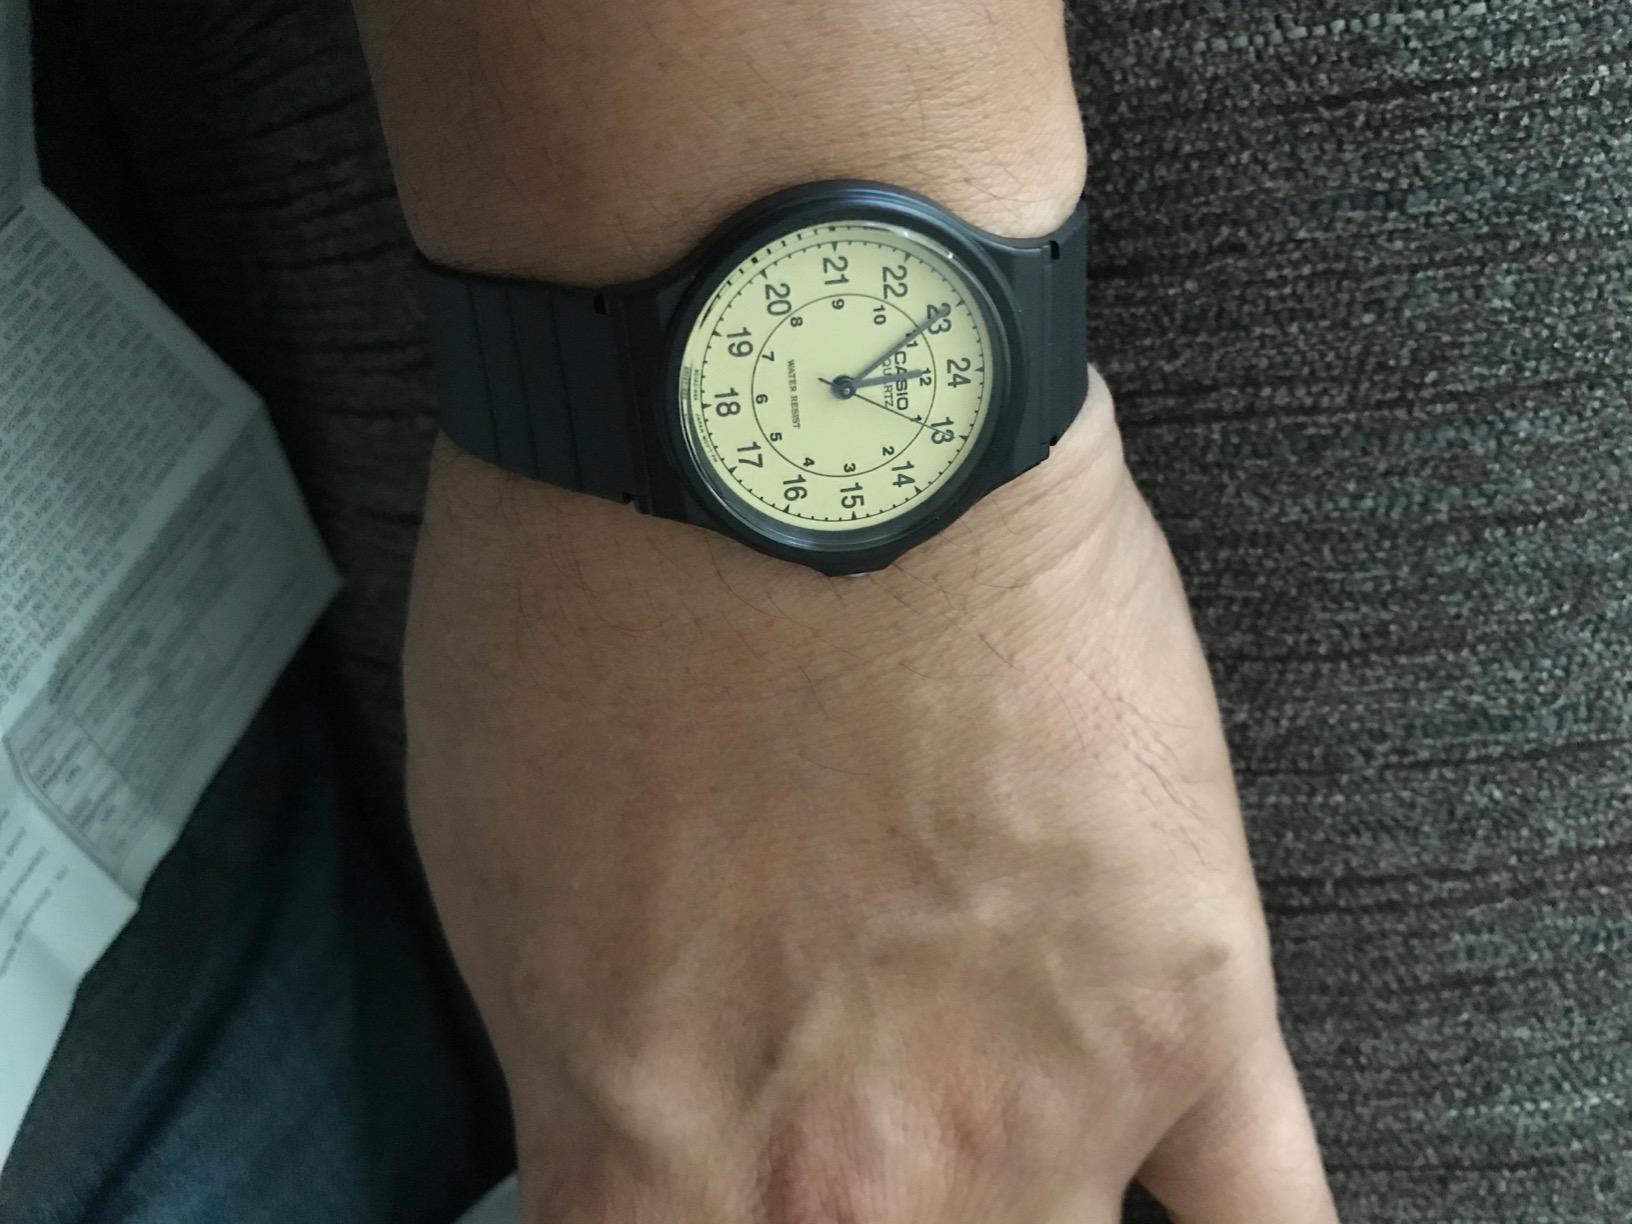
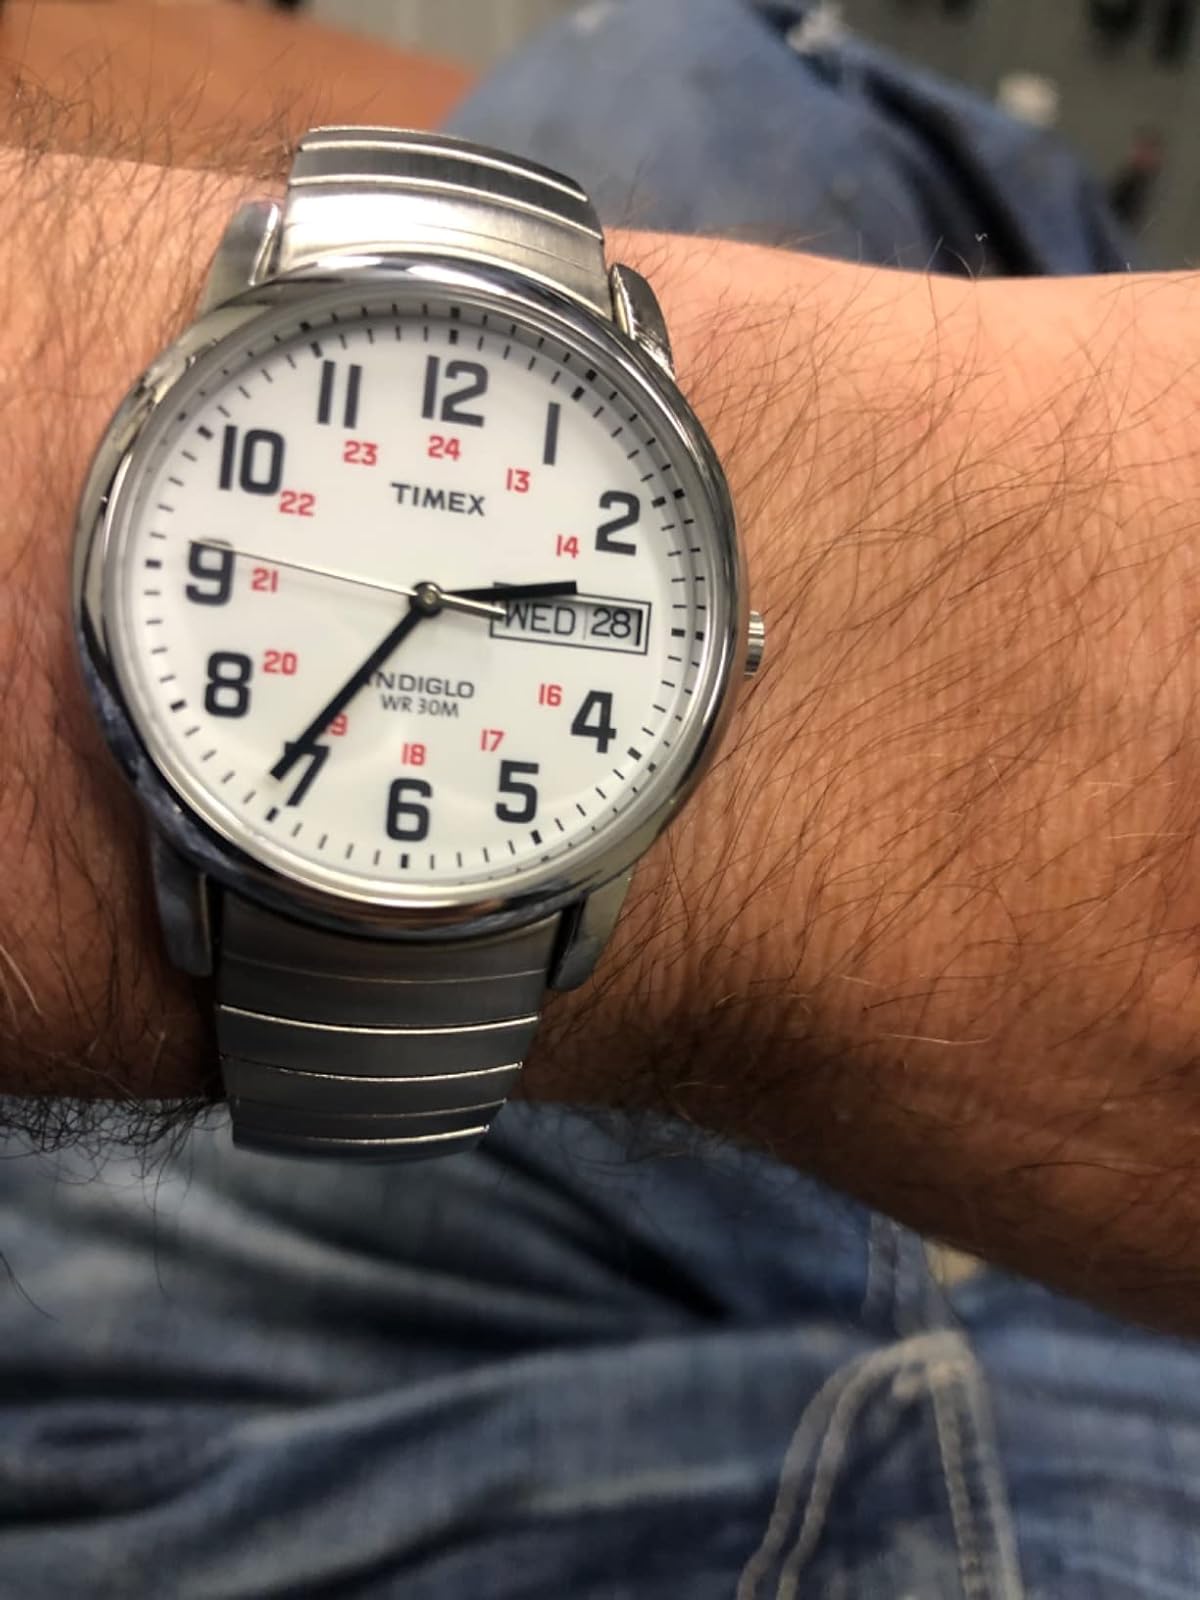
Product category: accessories_watch
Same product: no